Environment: real
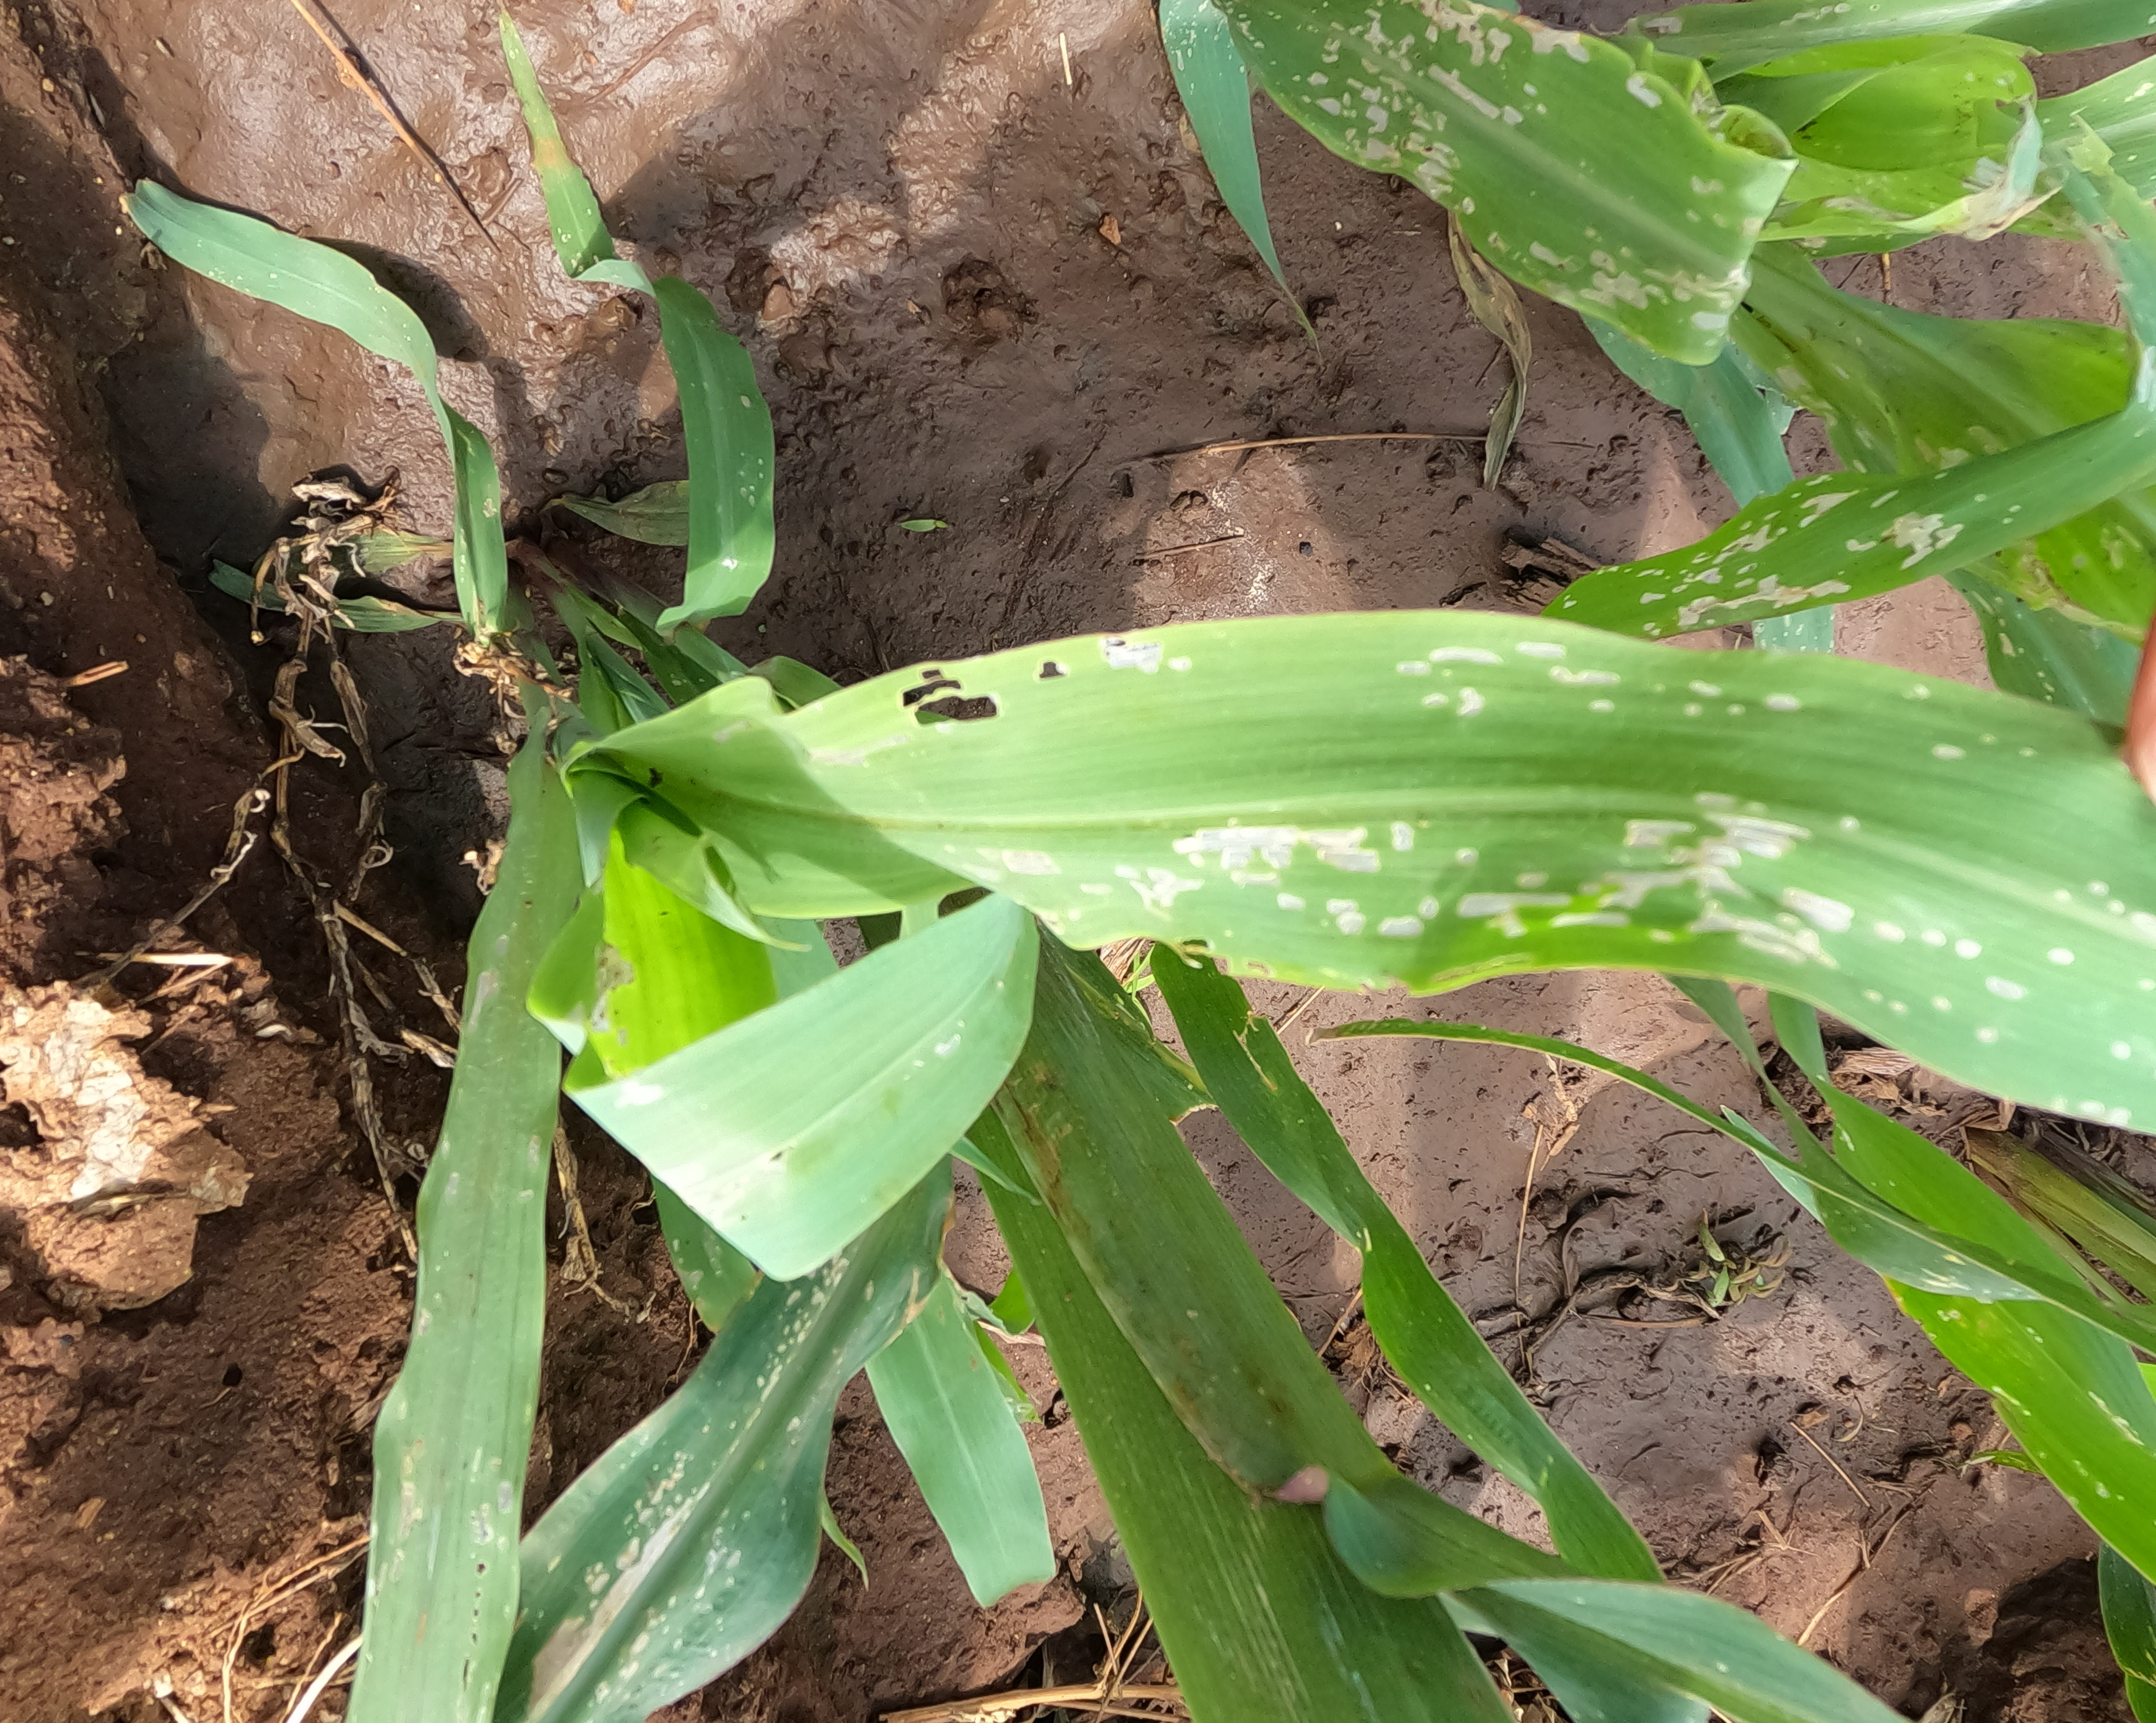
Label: fall_armyworm